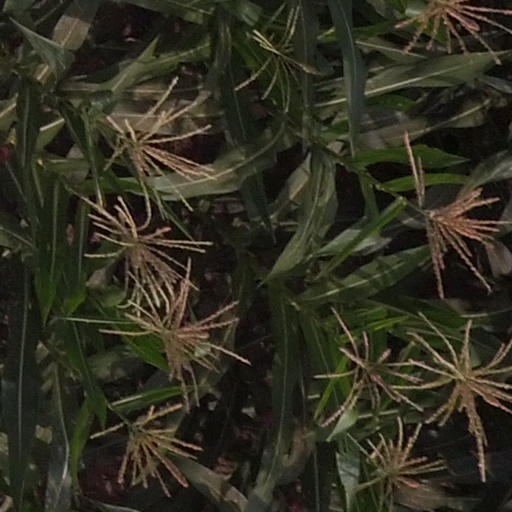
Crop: maize; corn